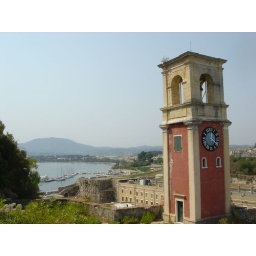
clock tower in the Old Fortress